Poirot's Early Cases

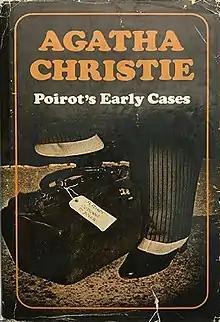
Dust-jacket illustration of the first UK edition

Poirot's Early Cases is a short story collection written by Agatha Christie and first published in the UK by Collins Crime Club in September 1974. The book retailed at £2.25. Although the stories contained within the volume had all appeared in previous US collections, the book also appeared there later in 1974 under the slightly different title of Hercule Poirot's Early Cases in an edition retailing at $6.95.